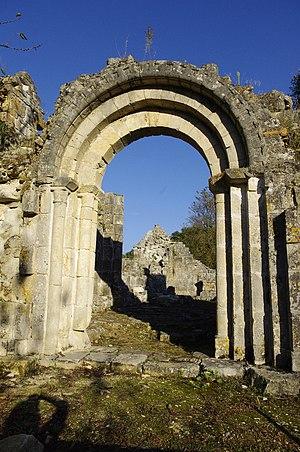
Ruines de l'ancienne chapelle du lieu-dit Fontroubade, commune de Lussas et Nontronneau, Dordogne, France.
Lussas-et-Nontronneau est une commune française située dans le département de la Dordogne, en région Nouvelle-Aquitaine.